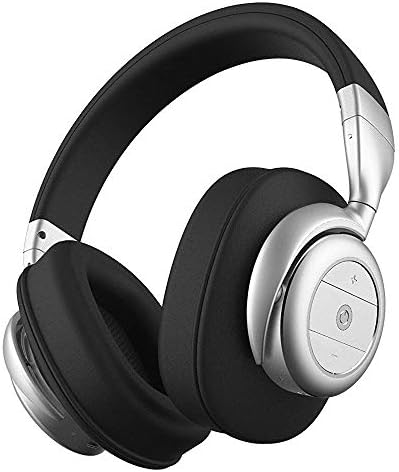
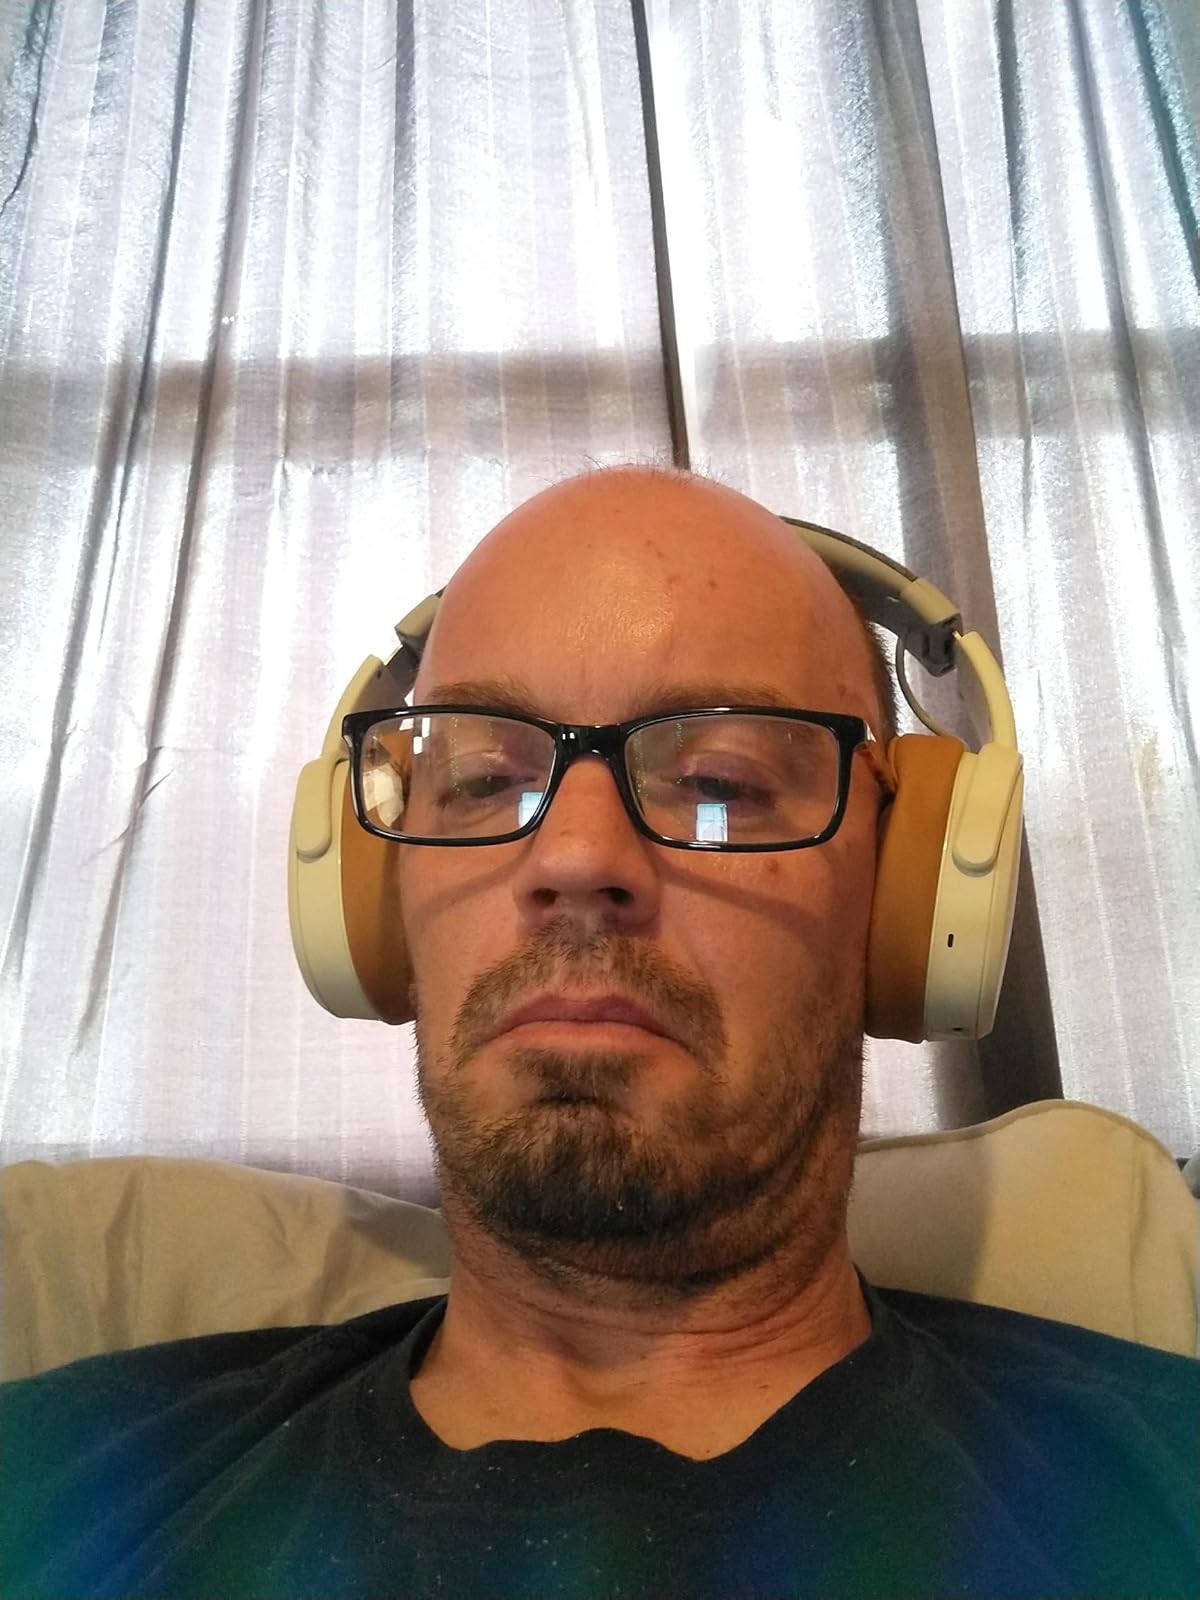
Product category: headphones
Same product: no